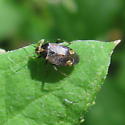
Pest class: lygus_bug